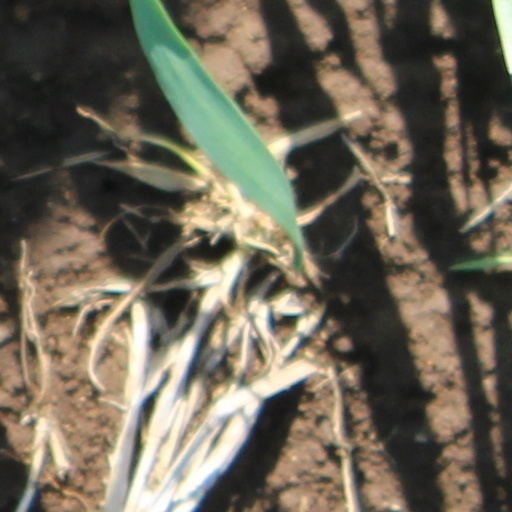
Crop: wheat